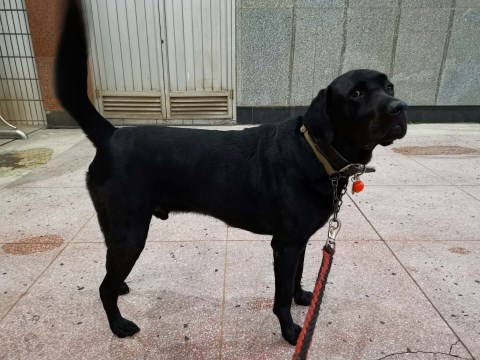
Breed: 3580-n000122-Labrador_retriever